Goodrich Social Settlement

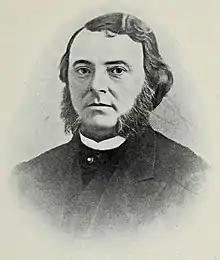
William H. Goodrich

A name for the building was readily available. Twenty-five years earlier Rev. Dr. William Henry Goodrich was pastor of the First Presbyterian Church. Dr. Goodrich combined broad culture with deep sympathy for humanity, and took the greatest interest in the welfare of this locality. His name, suggestive of much that harmonizes with settlement ideals, could be applied with peculiar appropriateness to a home devoted to settlement work. Cleveland, October, 1897.